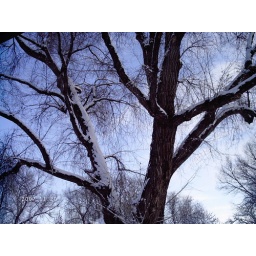
tree in front of my house